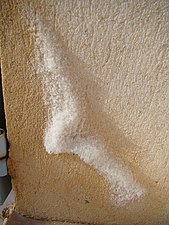
Calciumnitrat
Mursalpeter (spontant dannede krystaller af calciumnitrat) i Frankrig.
Mursalpeter (calciumnitrat), som er ""vokset frem"" på en mur efter en kraftig regn."
Calciumnitrat er et salt med sumformlen Ca(NO₃)₂. Det er et stof, der bruges som en letopløselig kunstgødning, og som forhandles under navnet kalksalpeter.